5th Dragoon Regiment (France)

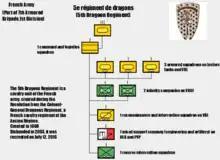
Structure of the 5th dragoon regiment

As part of Napoleon's "Grande Armée" it fought at Wertingen, Austerlitz in 1805, Nasielsk in 1806, Eylau, and the Battle of Friedland in 1807.